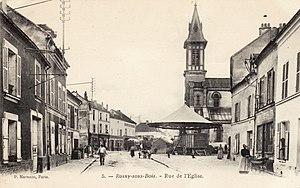
Rue de l'Eglise à Rosny-sous-Bois
L'église Sainte-Geneviève à Rosny-sous-Bois dans le département de la Seine-Saint-Denis en région Île-de-France est une église affectée au culte catholique.